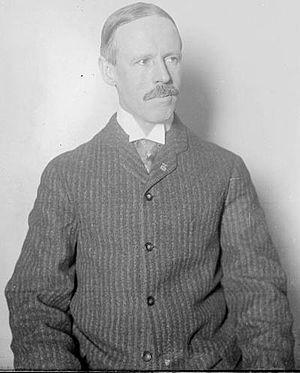
John Gibson Clarkson était un lanceur dans les Ligues majeures de baseball entre 1882 et 1894. En 12 saisons, il a gagné 328 parties pour 178 défaites. À cette époque, les équipes n'avaient que deux lanceurs pour démarrer les parties, un lanceur pouvait donc commencer 70 parties, et en gagner 40. 1885 fut sa meilleure saison, avec 53 gagnées pour 16 perdues, 70 parties commencées, 68 match complets, 10 blanchissages et une moyenne de points mérités de 1,82. Seul Charles Radbourn a gagné plus de parties dans une seule saison.